Eastern Oregon University

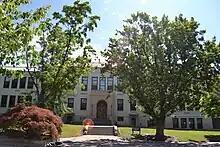
Ackerman Hall

EOU opened its doors in 1929 as Eastern Oregon Normal School, a teacher training school. The first building on campus was Inlow Hall, later incorporating the former Ackerman Elementary School in 1936. The school built dormitories for female students in 1938 (Dorian Hall) followed residences for men in 1947 (Hunt Hall). In 1939, the Oregon Legislature changed the name to Eastern Oregon College of Education, and the words "of Education" were dropped from the college's name in 1956. The library was added in 1951, and Quinn Coliseum opened in 1958.